Aurora Perrineau

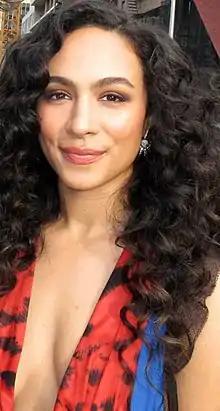
Perrineau in 2019

Aurora Perrineau is an American actress and model. She is best known for starring as Shana Elmsford in "Jem and the Holograms" (2015), the live-action film adaptation of the 1980s animated television series "Jem", Giselle Hammond in Blumhouse's "Truth or Dare" (2018), Tanya in Netflix's "When They See Us" (2019), and as C in HBO's "Westworld" (2022).